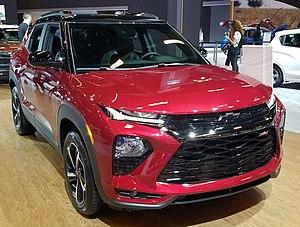
Ma photo d'un Chevrolet Trailblazer de 2021 à Montréal, Québec, Canada au salon international de l'auto de Montréal 2020.